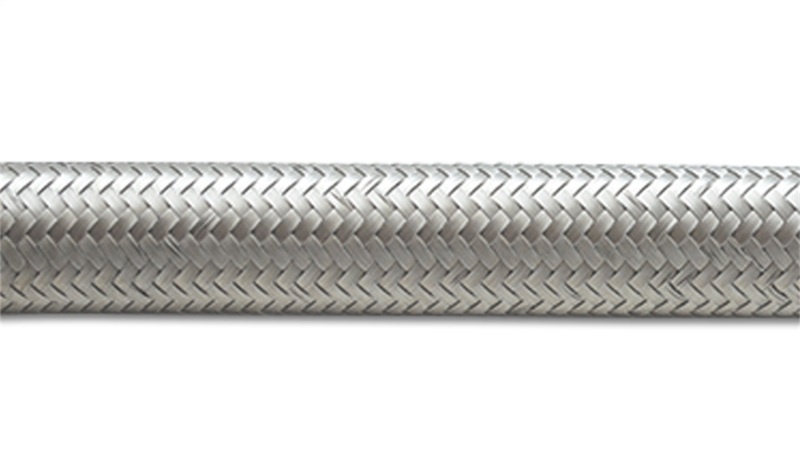
Vibrant -4 AN SS Braided Flex Hose (5 foot roll)
Vibrant Performance Braided Flex Hoses are available in Stainless Steel and Nylon braided covers which provide excellent abrasion resistance and surrounds a reinforced CPE synthetic rubber inner liner. Our Braided Flex Hoses are suitable for oil, water, fuel, coolant and vacuum service. Also suitable for E85 and methanol use but fumes will permeate through this type of hose when fuel is left stagnant for long periods of time. See our PTFE Flex Hose for extended E85 and methanol use. These hoses are NOT suitable for use as brake lines or other hydraulic pressure lines, nor are they suited for extended submersion in fuel or oil (not recommended for in-tank applications). Operating temperature range: -40 Degrees F to 300 Degrees F (-40 Degrees C to 150 Degrees C).
Brand: Vibrant
Category: Vehicles & Parts > Vehicle Parts & Accessories > Motor Vehicle Parts > Motor Vehicle Fuel Systems > Fuel Lines